Bewerley Grange

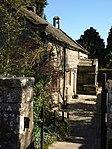
The building, in 2012

Bewerley Grange is a historic building in Bewerley, a village in North Yorkshire, in England.